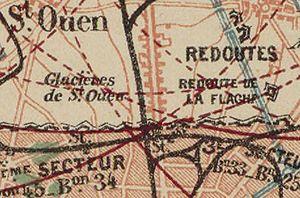
Redoute de la Flache, 1870, sur la plaine d'Aubervilliers. Carte de l'investissement de Paris. Domaine public. Gallica BNF.
La redoute de la Flache était une fortification située à Aubervilliers sur le bord du canal Saint-Denis.